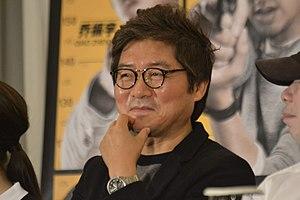
Kang Je-gyu, né le 23 décembre 1962 à Changwon en Corée du Sud, est un réalisateur sud-coréen.